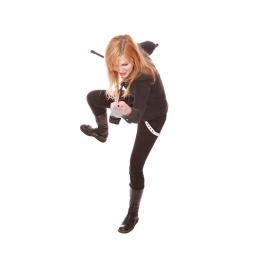
Portrait of female rock singer with microphone in hand